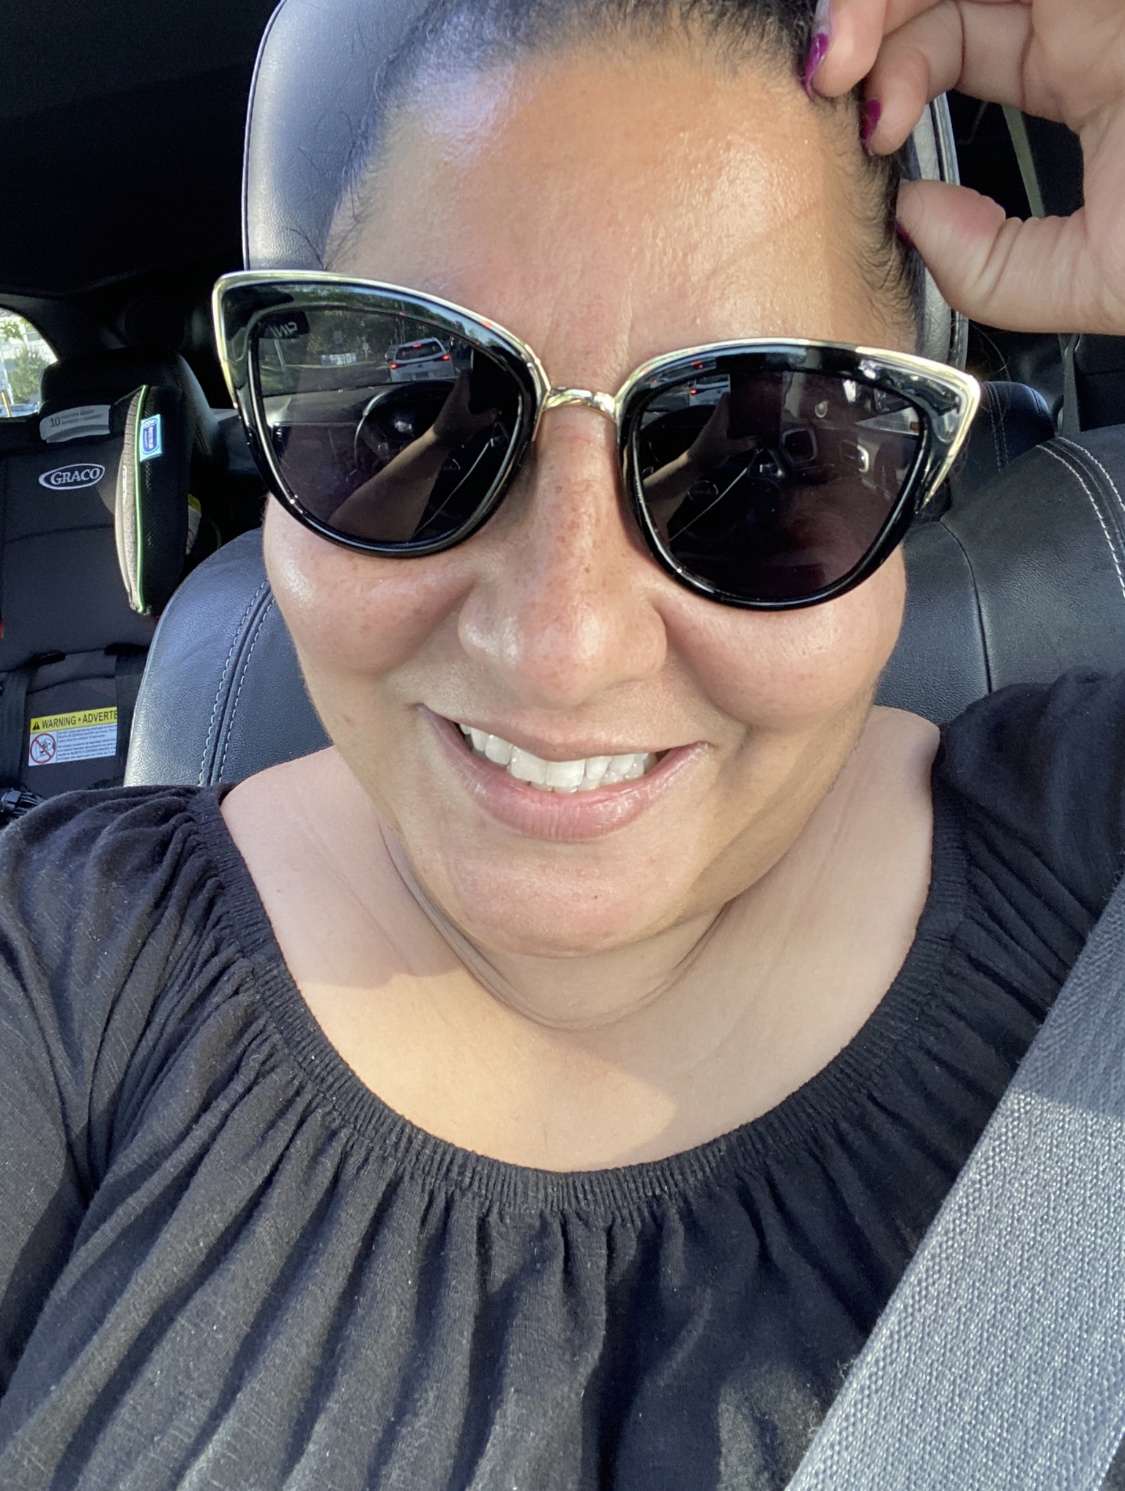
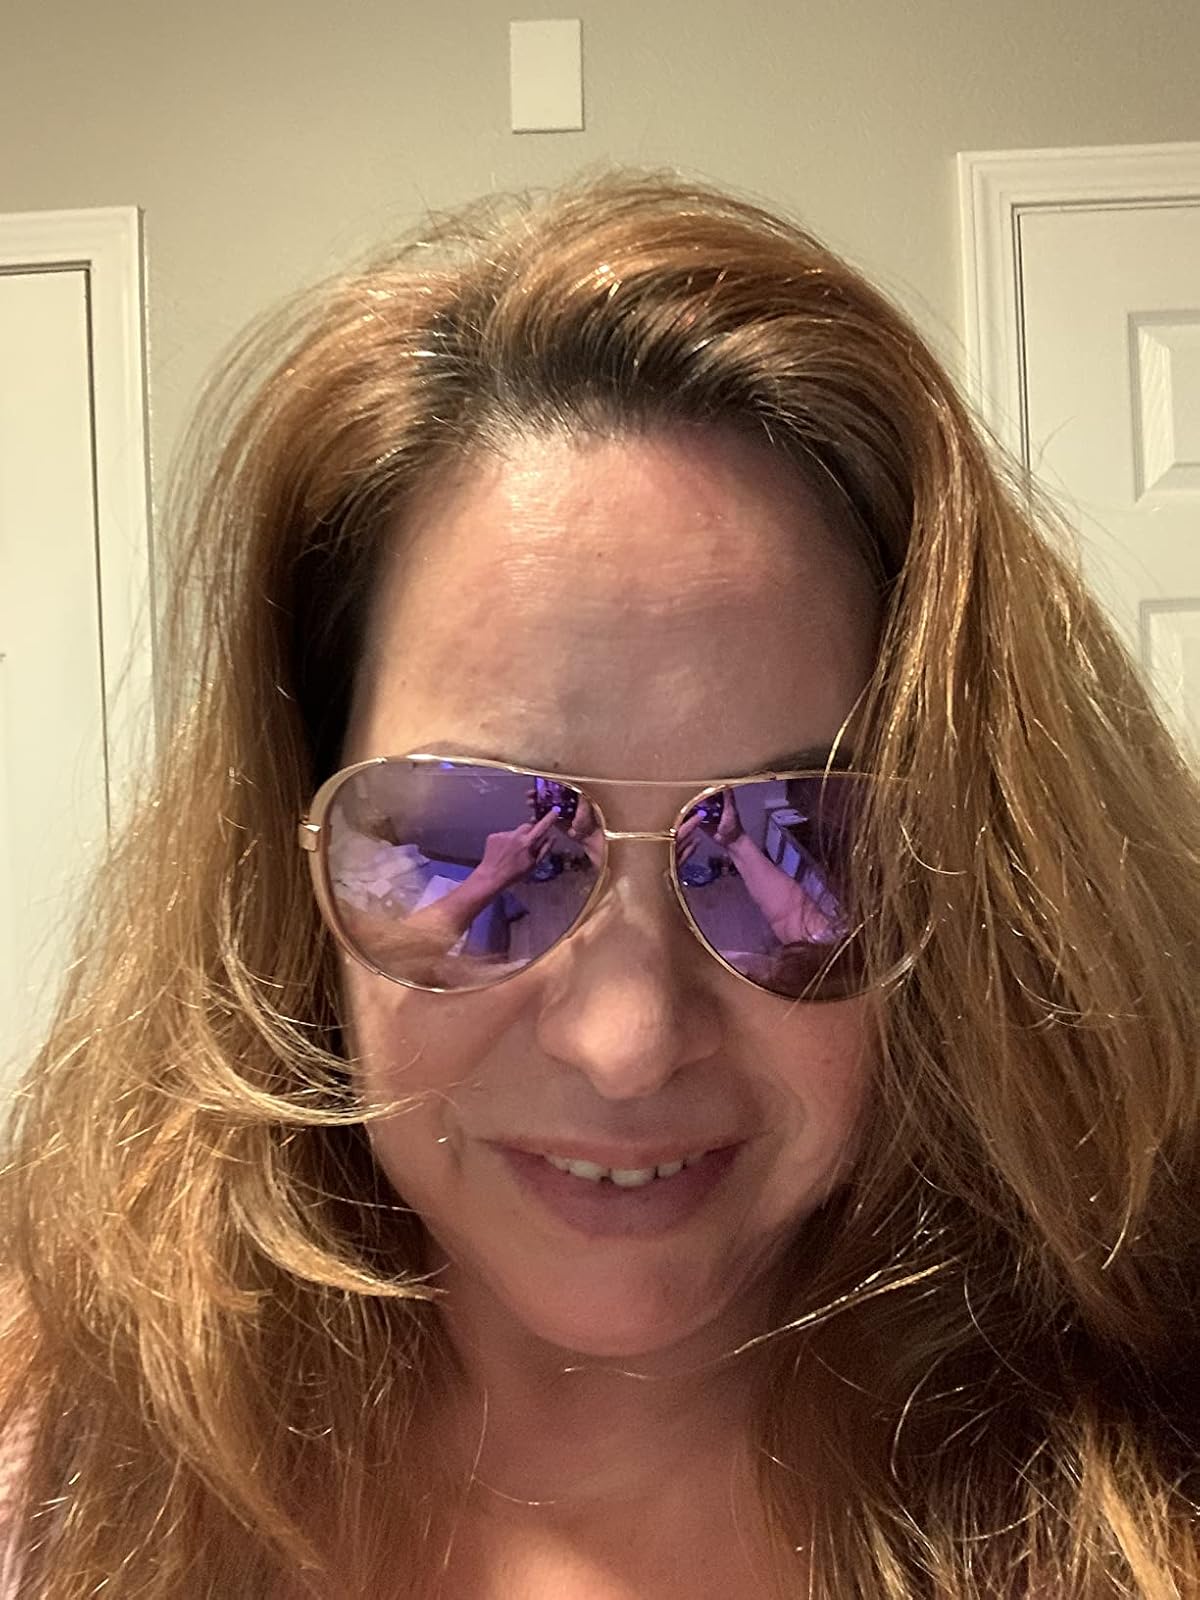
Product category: accessories_sunglasses
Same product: no